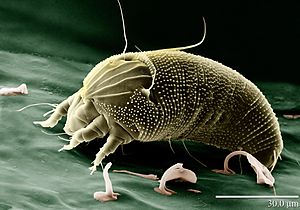
Mider / Galleri
Mider eller er en underklasse af spindlere der består af mider og flåter. Selv om mider er små til minimale i størrelse, er de ekstremt udbredte. Mere end 30.000 arter er beskrevet, og det forventes at der er en halv million, der endnu ikke er beskrevet.